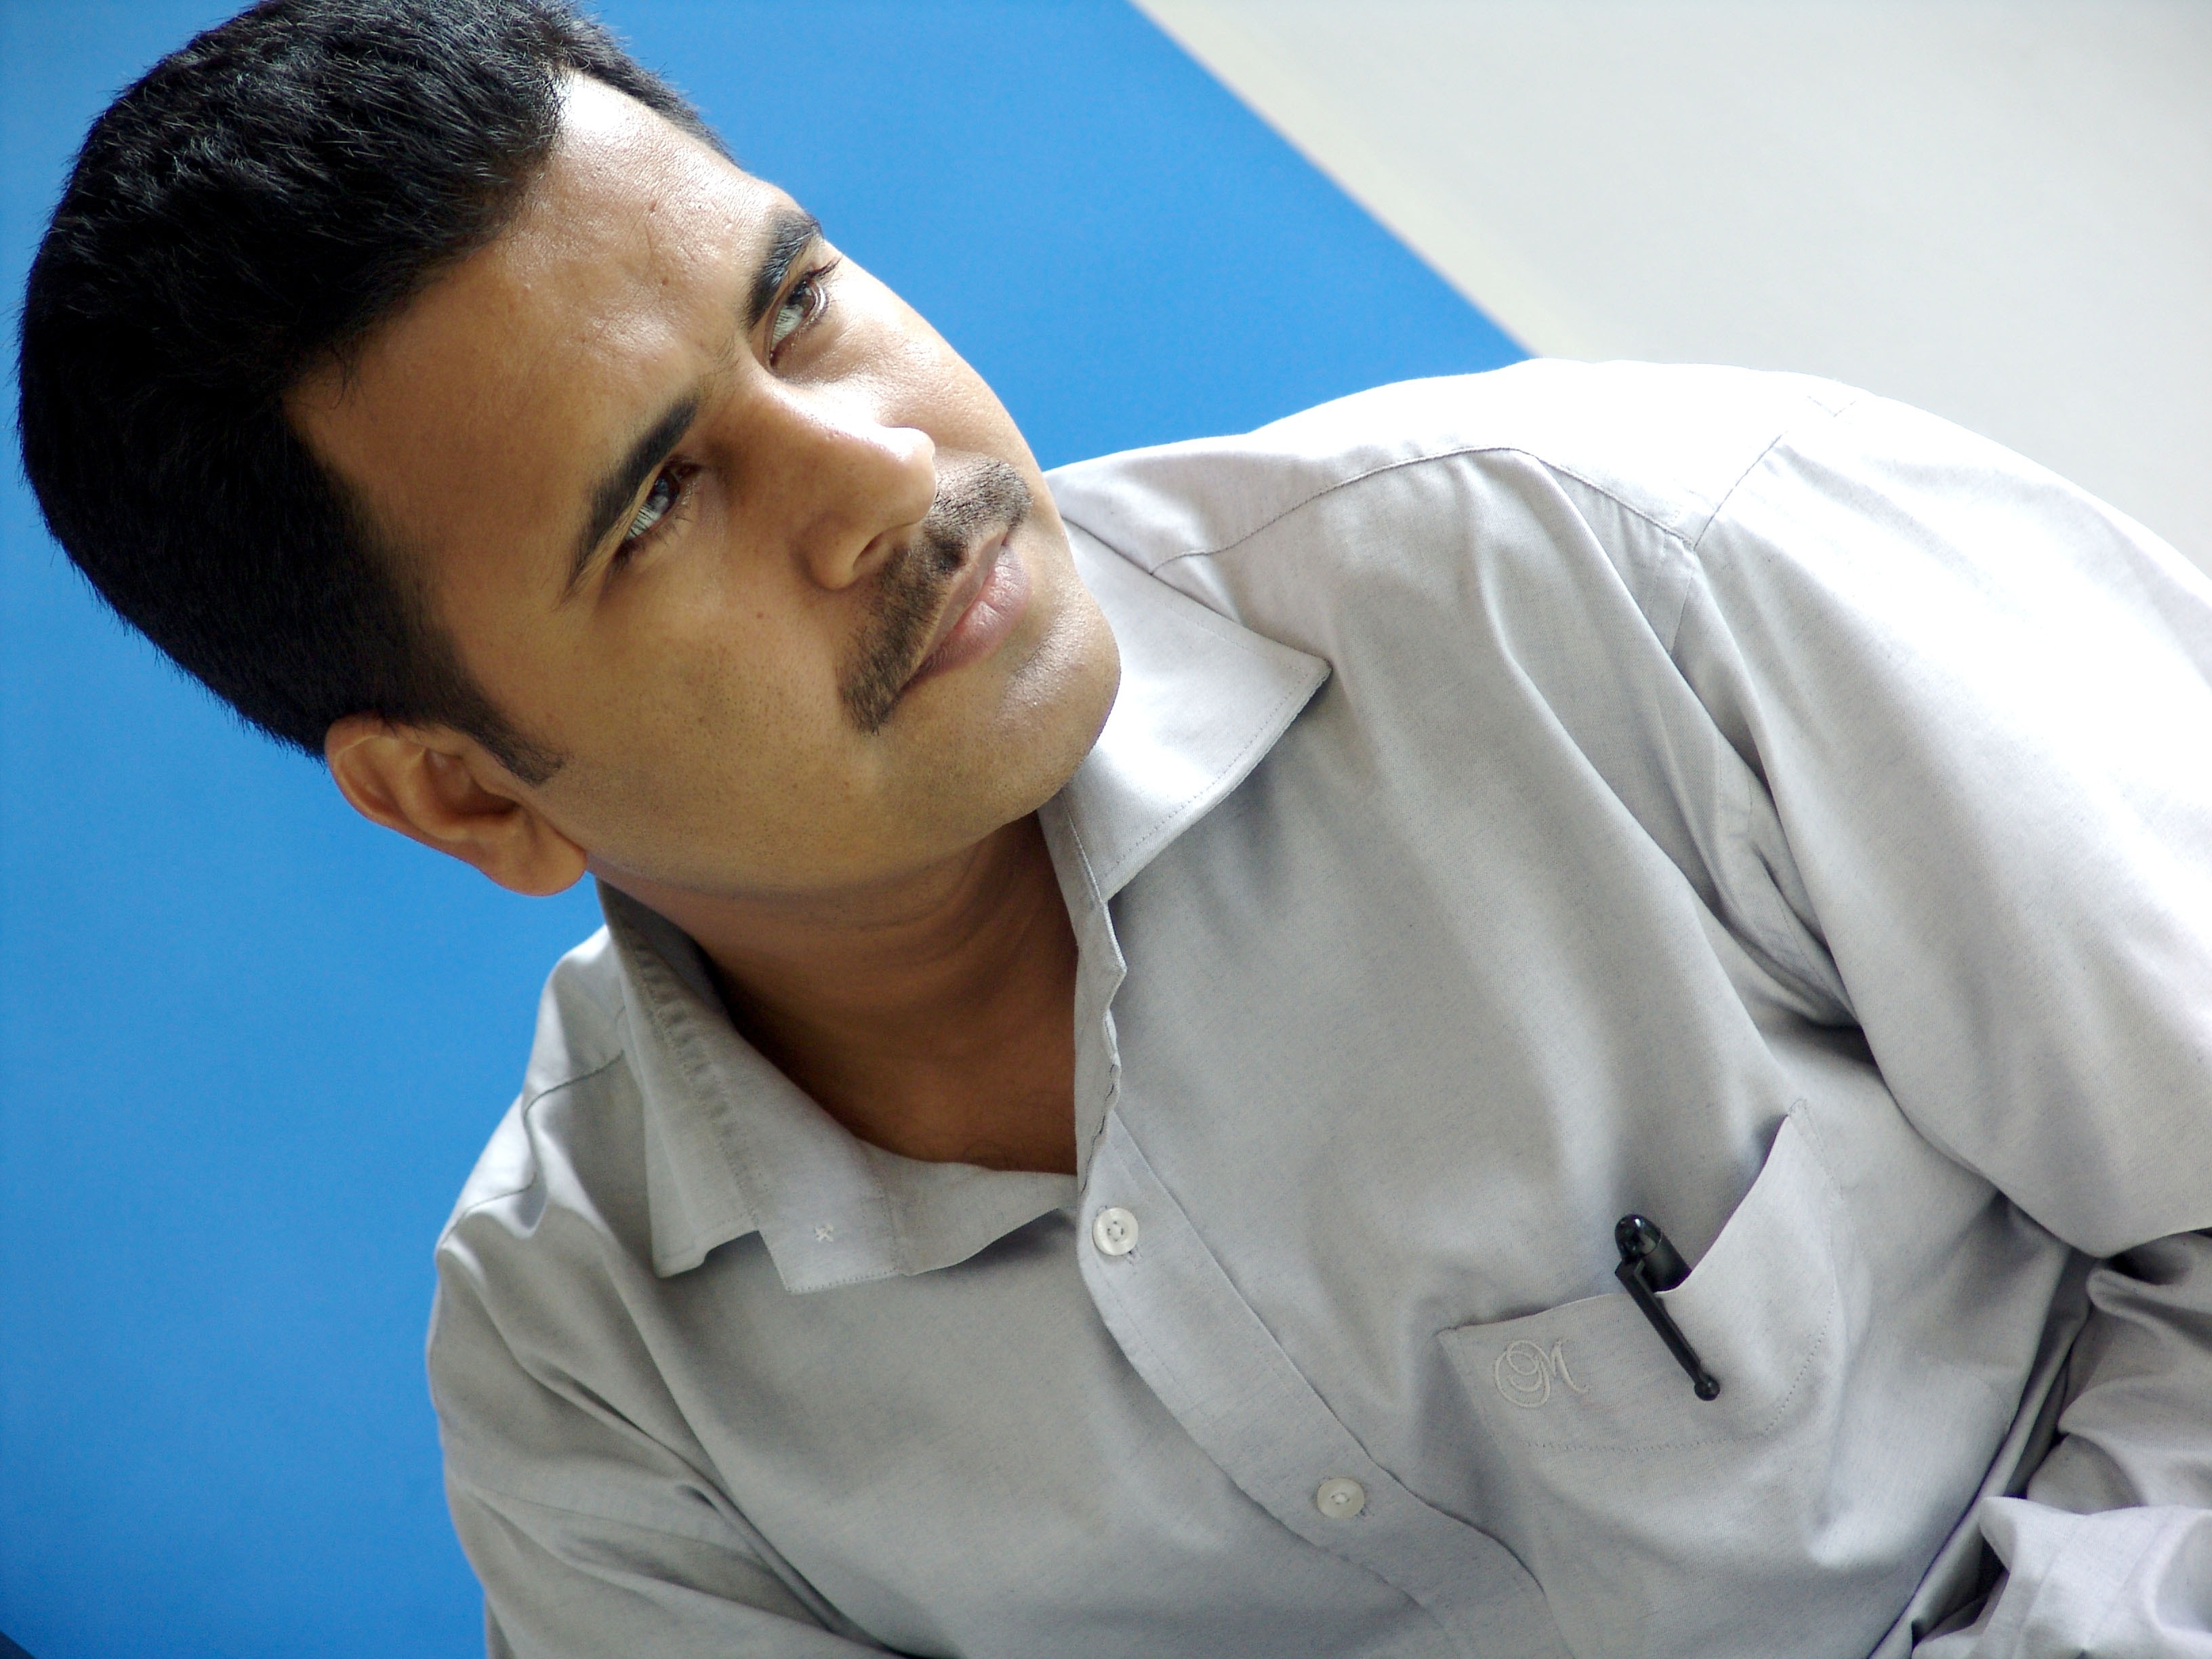
man, person, professional, face, men, gentleman, neck, faces, indian, persons, forehead, chin, close view